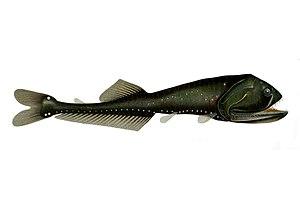
Les Stomiiformes sont un ordre de poissons benthiques subdivisé en deux sous-ordres, regroupant quatre familles, huit sous-familles, 55 genres et environ 320 espèces.